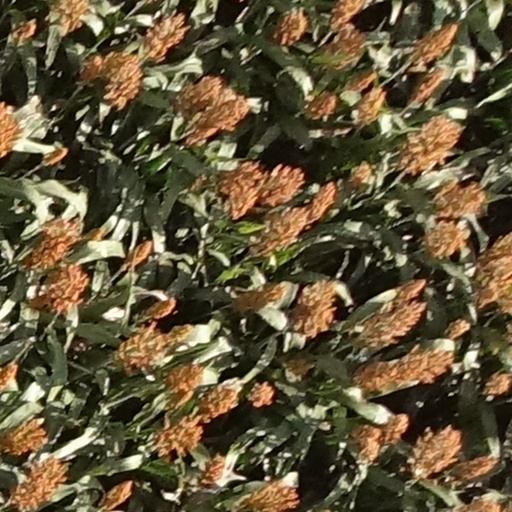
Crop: sorghum